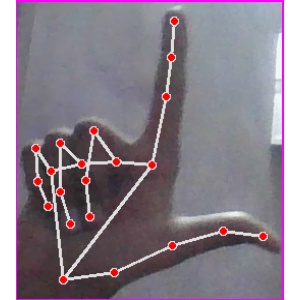
अक्षर: ल